Dun Skeig

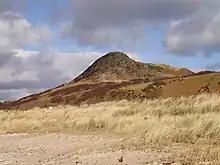
Dun Skeig viewed from the south

Dun Skeig is an oval Iron Age dun (fort) complex which is perched atop a rocky outcropping about above sea level overlooking West Loch Tarbert in Kintyre, Argyll and Bute, Scotland, about northwest of the village of Clachan.